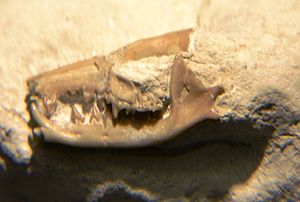
Insektædere / Historie
Den uddøde Centetodon marginalis
Insektædere er en nu forladt orden af pattedyr. Nogle af de arter som tilhørte insektæderne, er flyttet til egne ordener, og de resterende arter placeres nu i ordenen ægte insektædere som er en af de mest primitive grupper af placentale pattedyr.